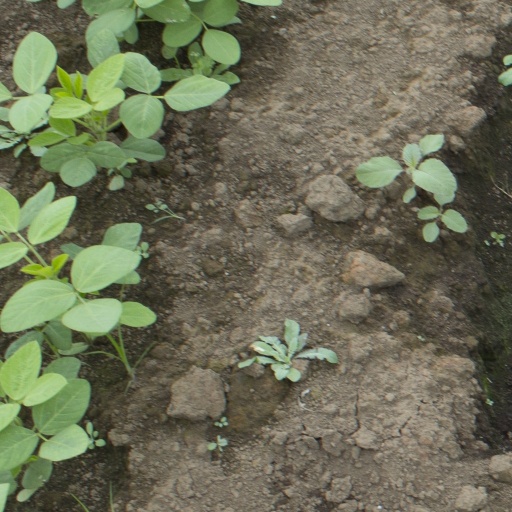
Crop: soybean